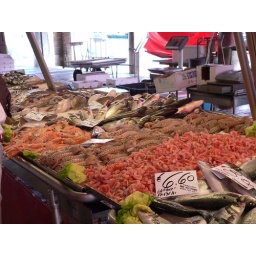
The fish market near Ponte Rialto in Venice.